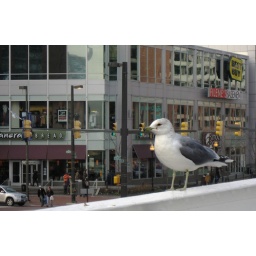
Seagull doing a little window shopping  from deck Coast Guard boat in Inner Harbor , Baltimore MD